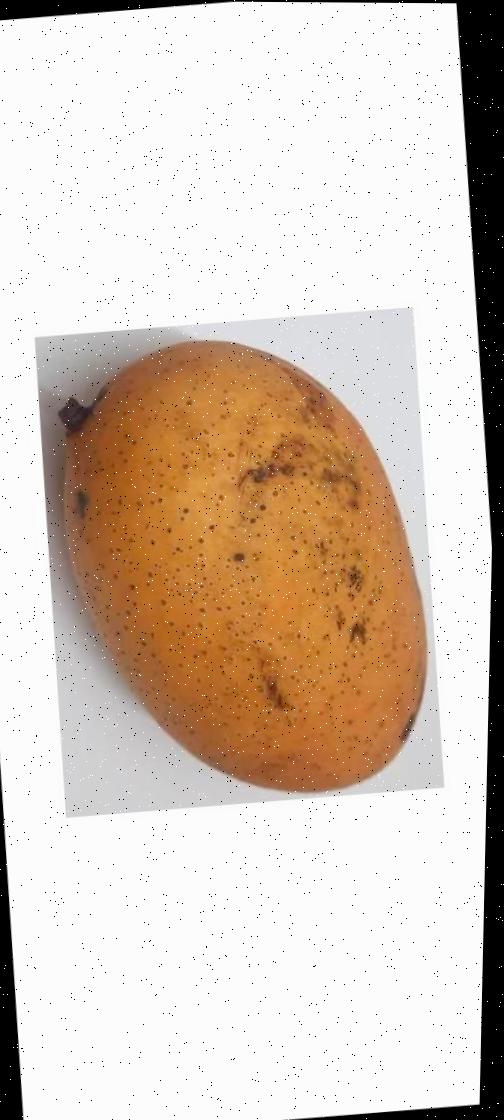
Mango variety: Ashshina Classic